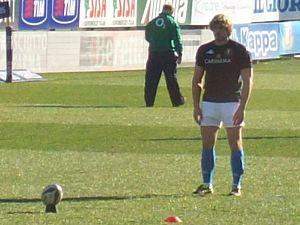
Les joueur de rugby à XV italien Mirco Bergamasco en prouvant un coup franc avant du match du Tournoi contre à l'Irlande Italiano: Il rugbista a 15 italiano Mirco Bergamasco prova un calcio di punizione prima di Italia - Irlanda del Sei Nazioni a Roma
Le Tournoi des Six Nations 2011, ou Tournoi RBS des Six Nations pour des raisons de sponsoring, se déroule du 4 février au 19 mars 2011. Comme chaque année, cinq journées sont disputées en février et mars. La compétition s'étend sur sept semaines, avec des pauses avant et après la troisième journée. Chacune des six nations participantes affronte toutes les autres. Les trois équipes qui ont en 2011 l'avantage de jouer un match de plus à domicile que les autres sont l'Italie, l'Angleterre et l'Écosse. Pour la première fois de l'histoire du Tournoi, le premier match se joue un vendredi soir. Toutes les équipes participantes se retrouvent avec les mêmes entraîneurs que lors de l'édition précédente.
Mirco Bergamasco, né le 23 février 1983 à Padoue, est un joueur et entraîneur de rugby à XV italien. Il joue en équipe d'Italie et évolue au poste de centre ou ailier notamment au sein de l'effectif du Stade français, du Racing Métro 92 et des Zebre. Il termine sa carrière sportive dans le rugby à XIII avec notamment la sélection d'Italie et participe à la Coupe du monde 2017. Depuis 2019, il est entraîneur des arrières du Soyaux Angoulême XV Charente.